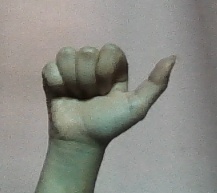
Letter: dhad